History of the District of Columbia Fire and Emergency Medical Services Department

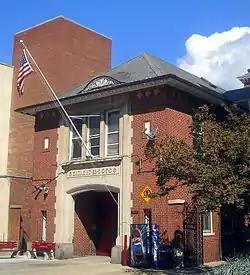
DCFEMS Engine Company #23 in the Foggy Bottom neighborhood.

In 1904, the District of Columbia Fire Department again came to the assistance of the City of Baltimore, sending Chief Engineer William T. Belt and Fire Marshal Sidney Bieber in addition to several engine companies.